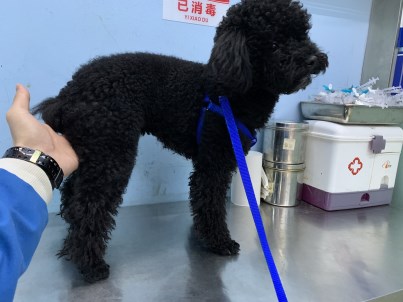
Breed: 7449-n000128-teddy